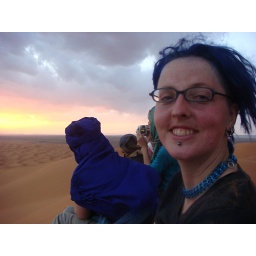
me very red at sunset after a climb up a really big sand dune in the sahara